Reuleaux triangle

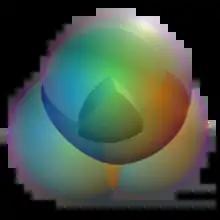
Four balls intersect to form a Reuleaux tetrahedron.

Following a suggestion of , the antennae of the Submillimeter Array, a radio-wave astronomical observatory on Mauna Kea in Hawaii, are arranged on four nested Reuleaux triangles. Placing the antennae on a curve of constant width causes the observatory to have the same spatial resolution in all directions, and provides a circular observation beam. As the most asymmetric curve of constant width, the Reuleaux triangle leads to the most uniform coverage of the plane for the Fourier transform of the signal from the array. The antennae may be moved from one Reuleaux triangle to another for different observations, according to the desired angular resolution of each observation. The precise placement of the antennae on these Reuleaux triangles was optimized using a neural network. In some places the constructed observatory departs from the preferred Reuleaux triangle shape because that shape was not possible within the given site.